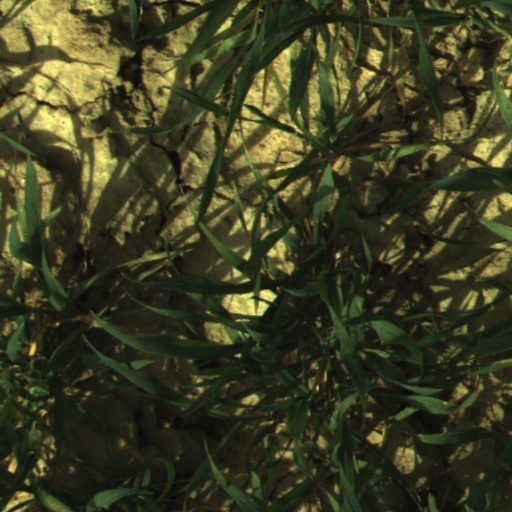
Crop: wheat